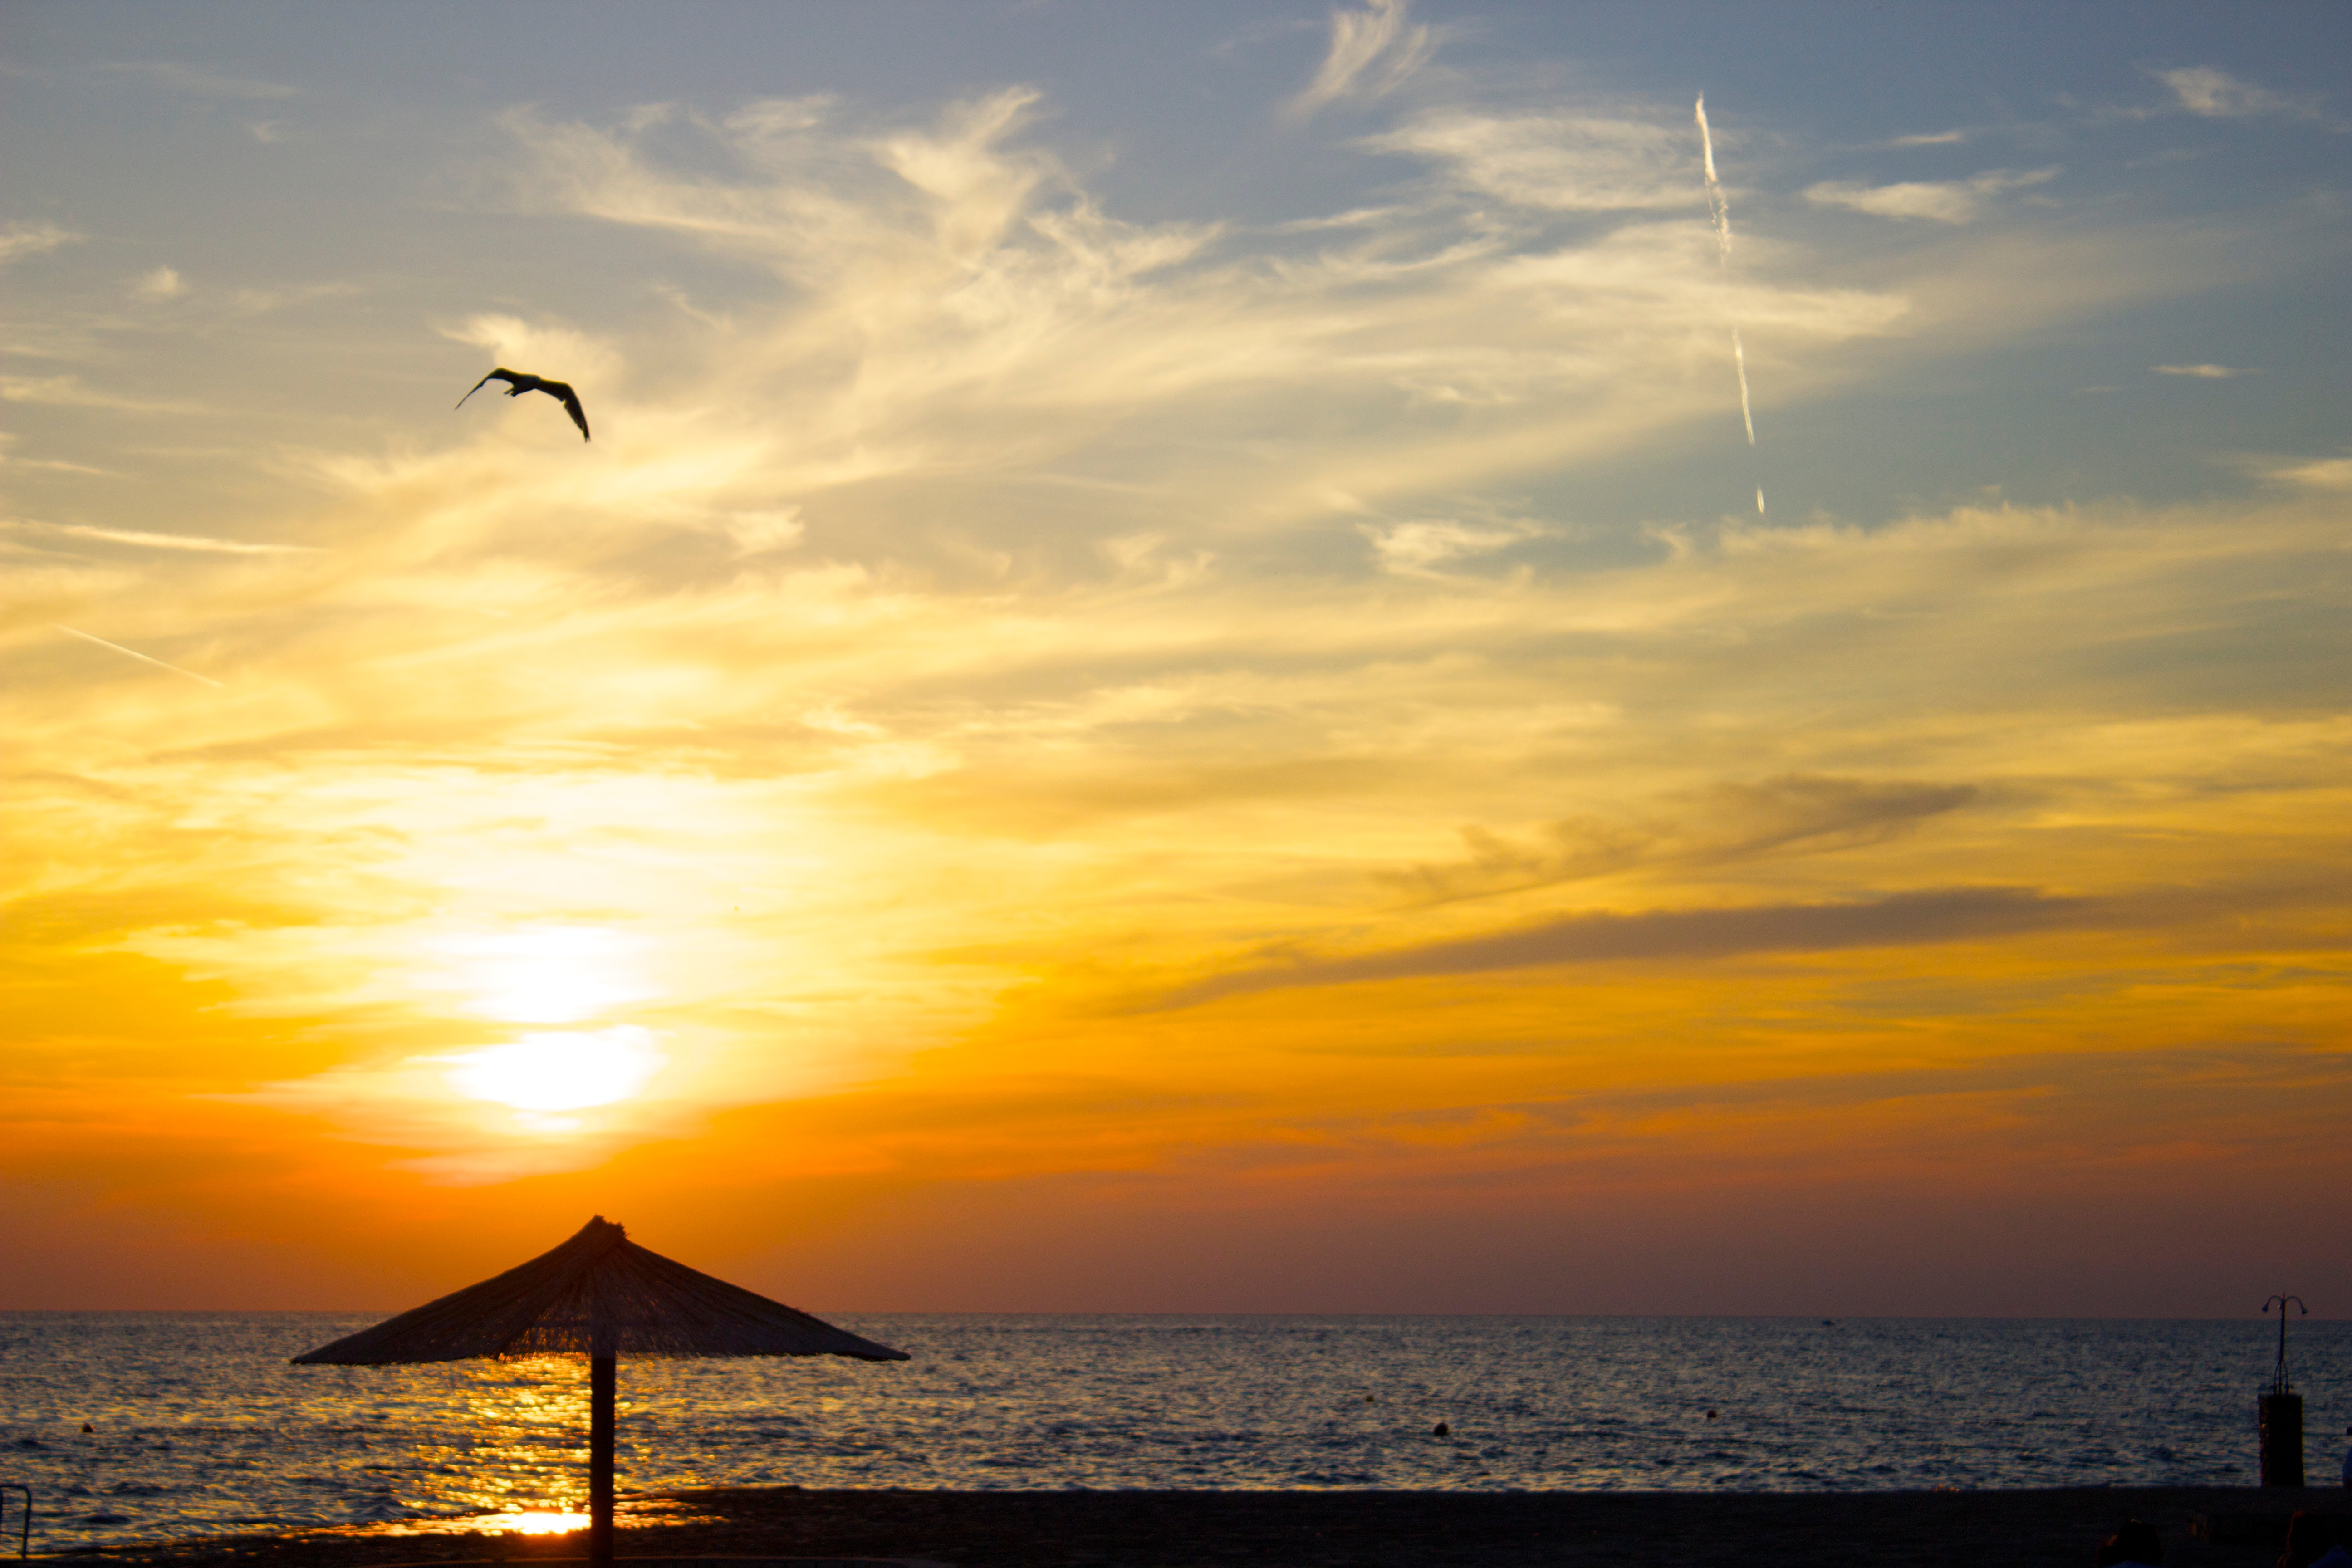
beach, sea, coast, ocean, horizon, cloud, sky, sun, sunrise, sunset, sunlight, morning, shore, wave, dawn, dusk, evening, afterglow